Ayacucho

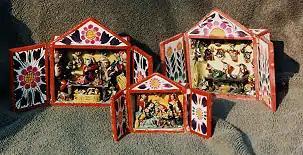
Ayacucho Altarpiece

Although the city gained a new name and some fame, the economy declined following independence. There were attempts to revive the city's fortunes, with a planned railway link to Peru's network, but the line was terminated in Huancavelica. A highway was subsequently constructed in 1968. The city's economy is based on agriculture and light manufacturing, including textiles, pottery, leather goods, and filigree ware. It is a regional tourism destination, known for its 33 churches built in the colonial period, and for the nearby battlefield of La Quinua, where the Ayacucho battle was fought in 1824. The University of San Cristóbal was reopened in 1959. The city's population began to increase, but violent political unrest destabilized the region forced migration of many.